Worcestershire Way

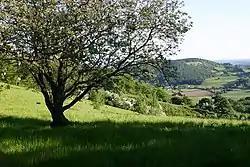
From Abberley Hill

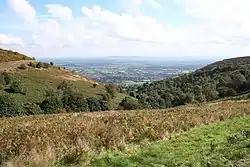
Green Valley, Malvern Hills

The Worcestershire Way begins in the Georgian town of Bewdley. The official start/end point can be found as a finger post and information board at the side of the River Severn, next to Dog Lane car park.